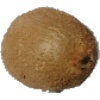
Label: Kiwi 1